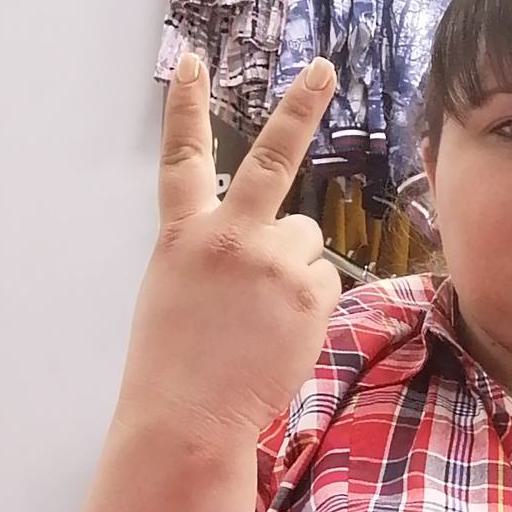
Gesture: peace_inverted